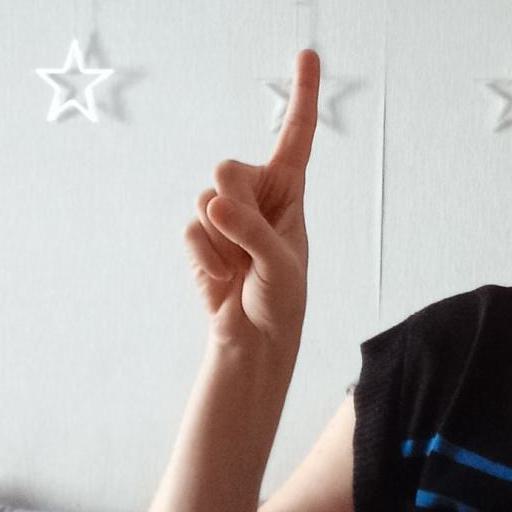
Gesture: one